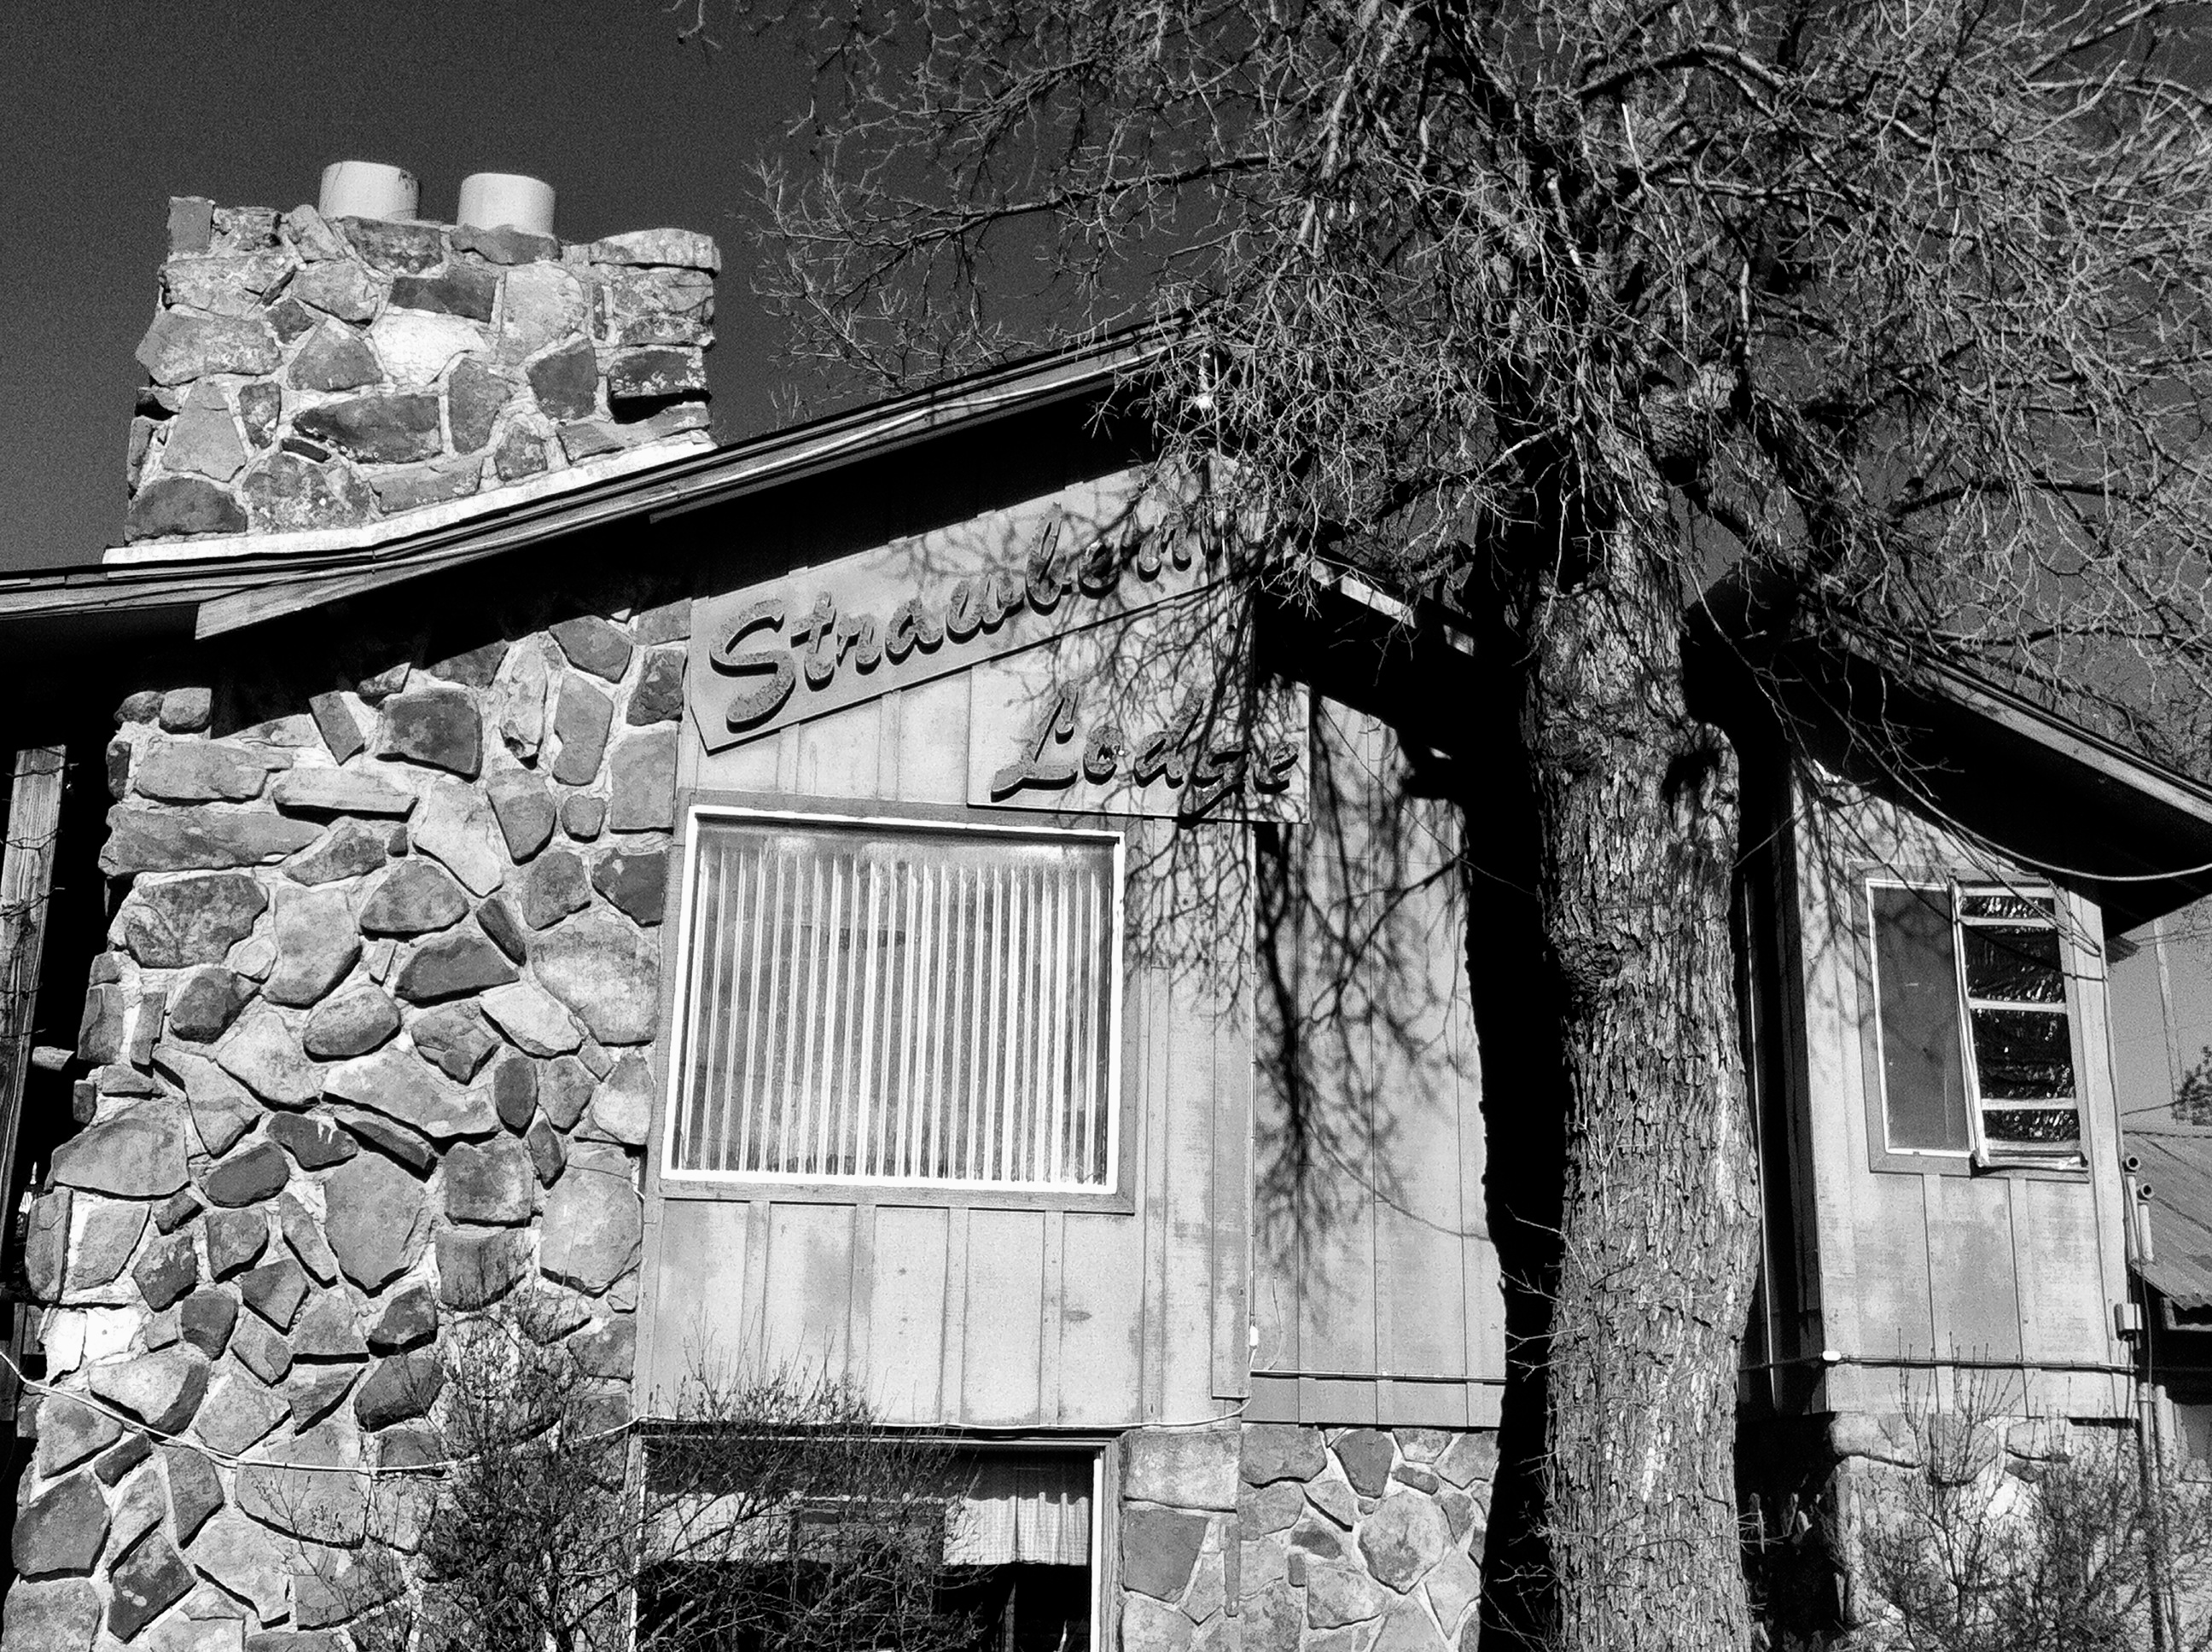
tree, winter, black and white, wood, white, street, photography, house, window, home, black, monochrome, bw, photograph, history, dailyshoot, urban area, monochrome photography